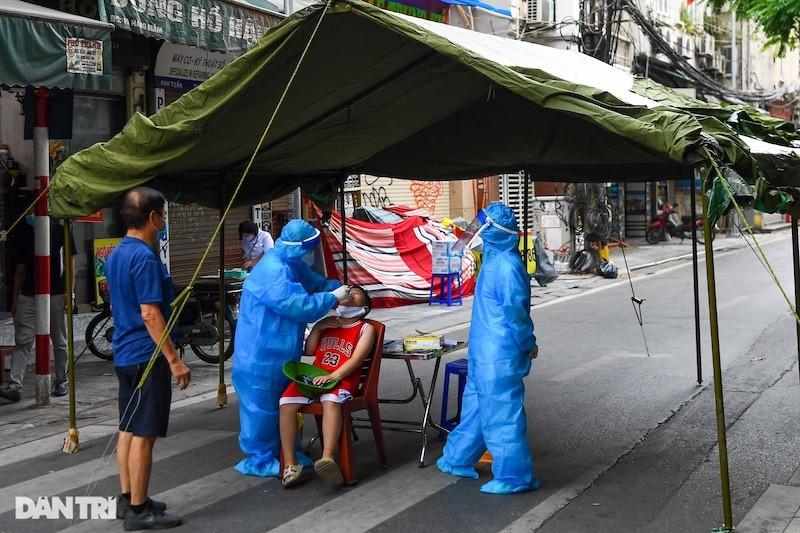
có một người đàn ông mặc áo cộc màu xanh đang nhìn về phía đứa bé